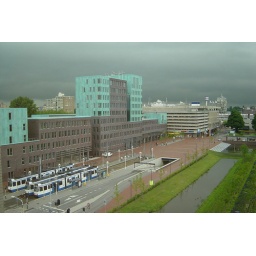
Dark Rain Clouds, visible from the office window in amstelveen, Netherlands